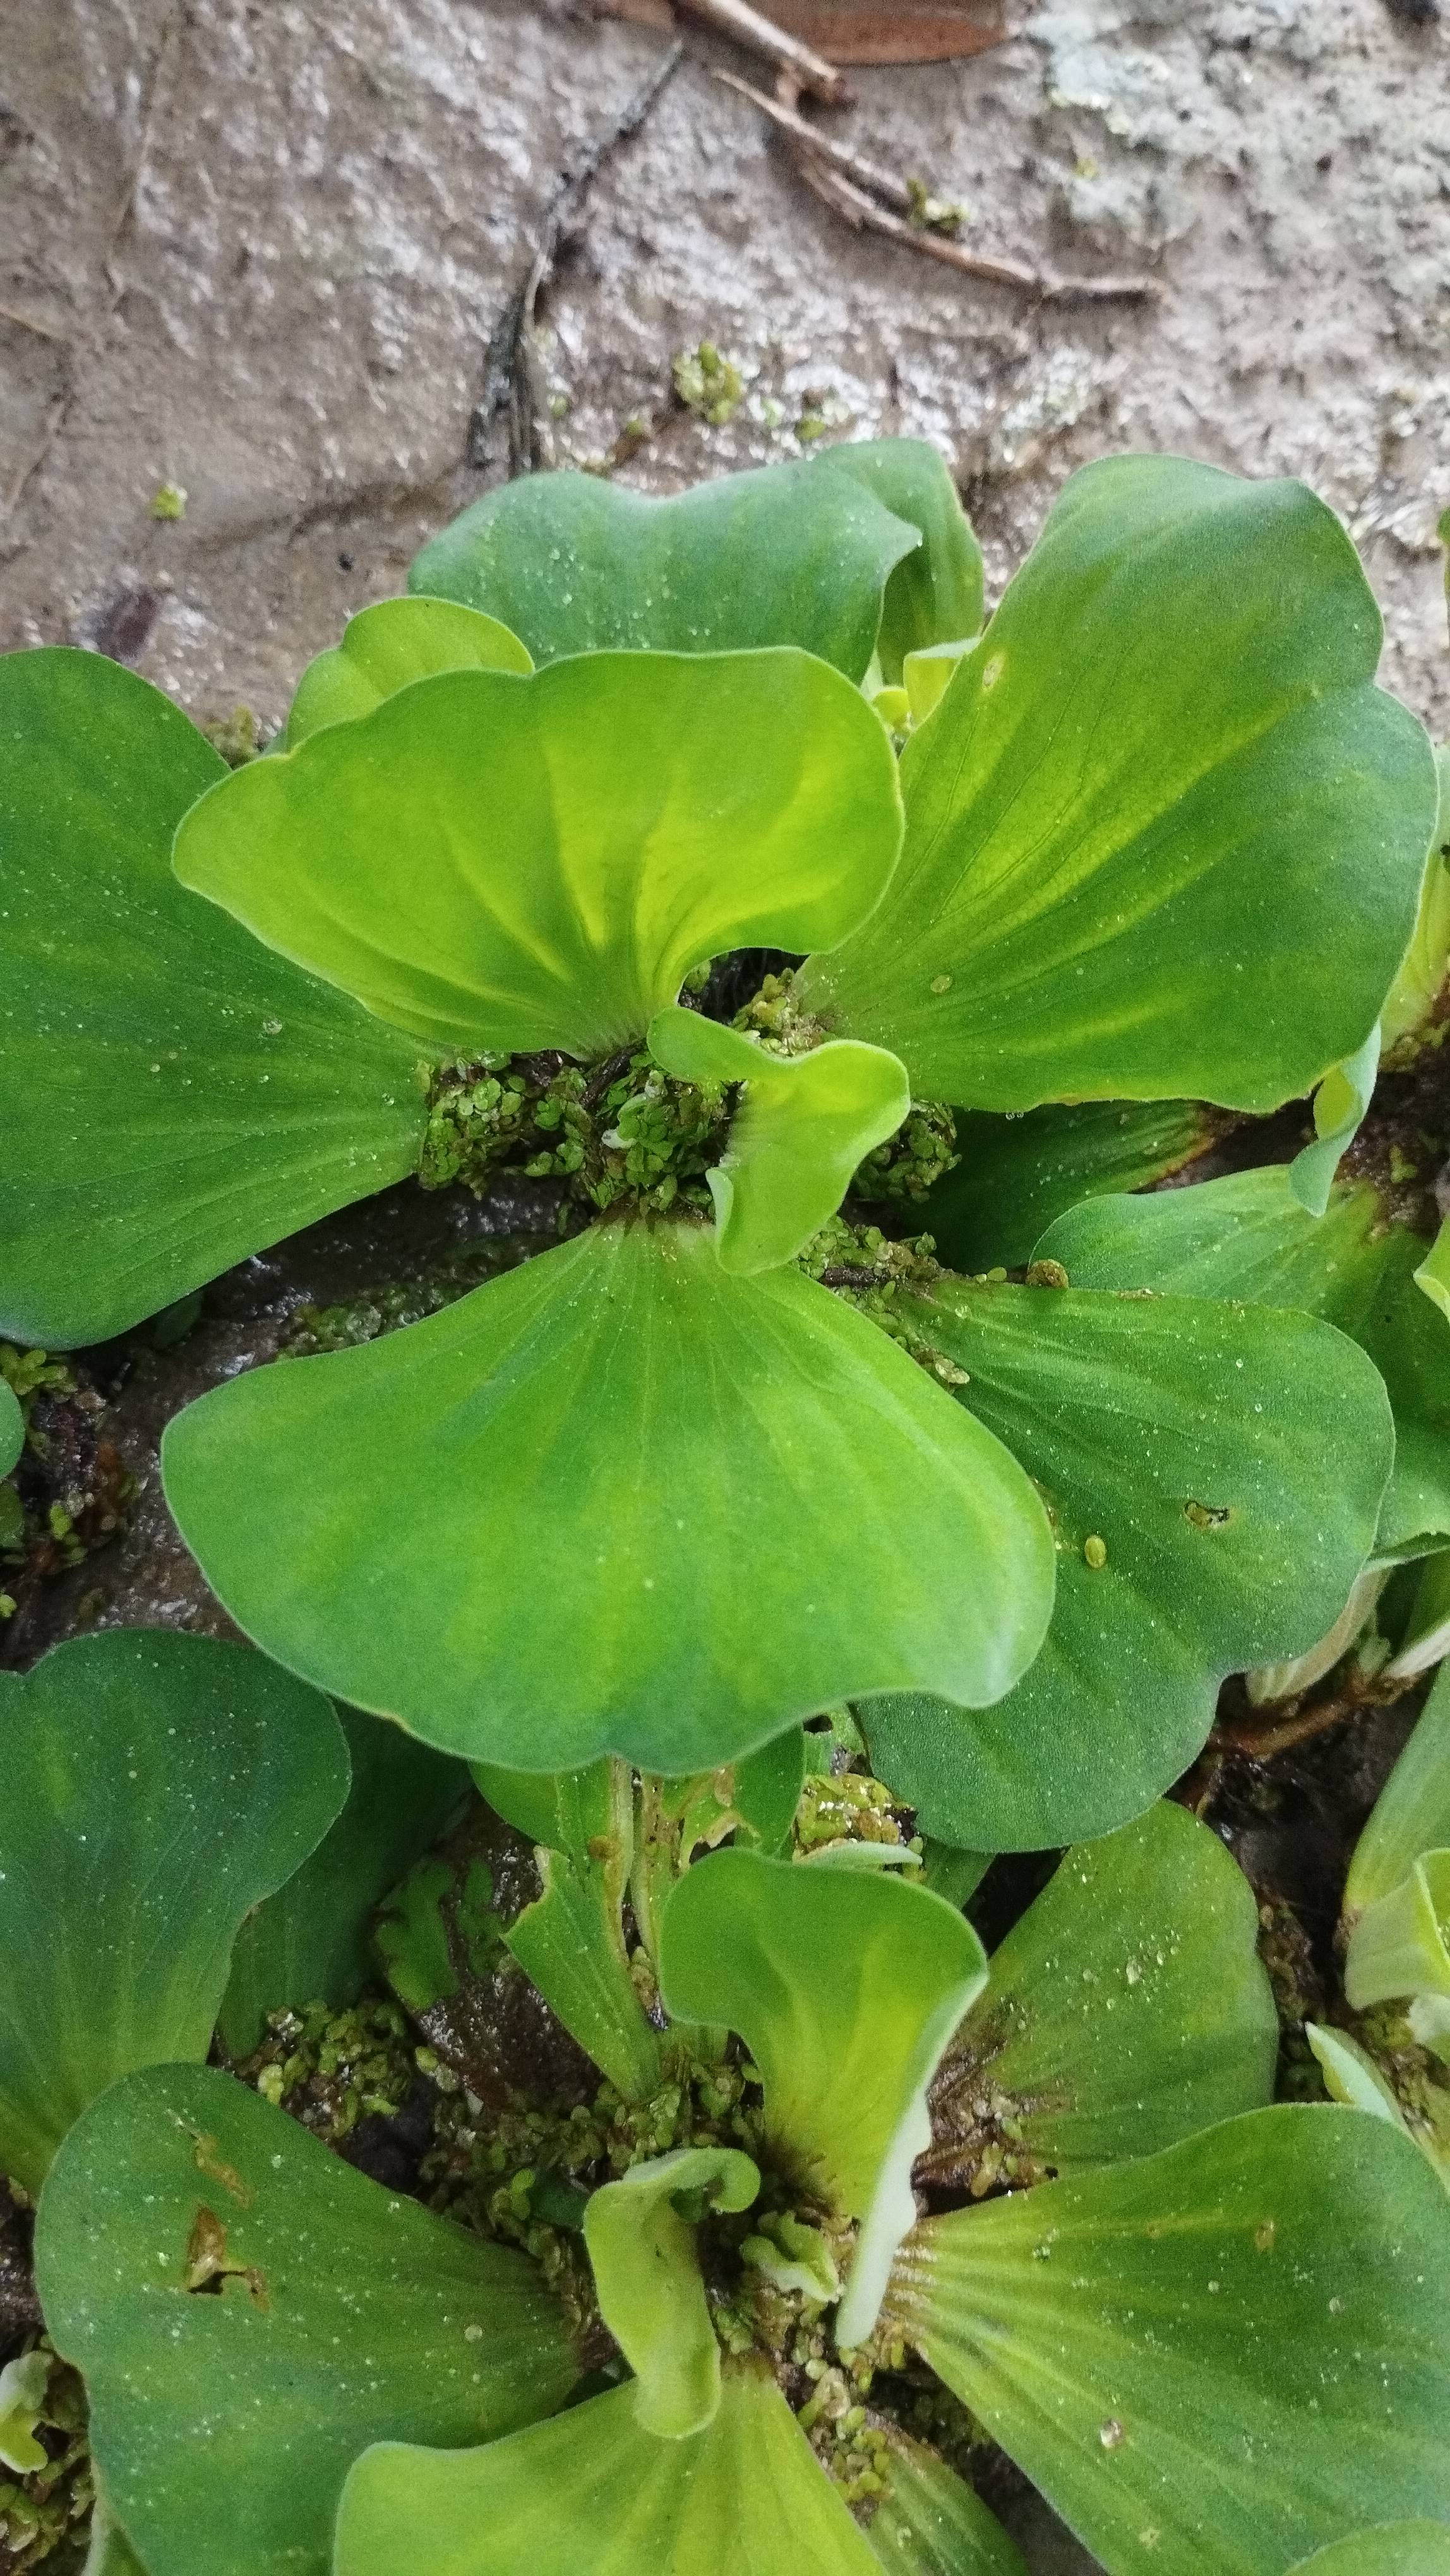
Species: Water Lettuce (Pistia stratiotes)